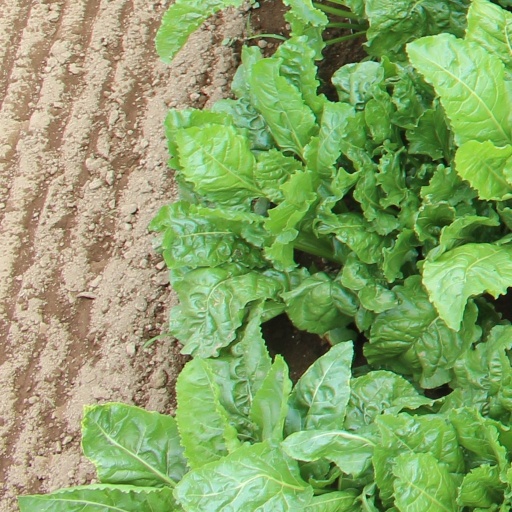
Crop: sugar beet